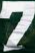
Number: 7